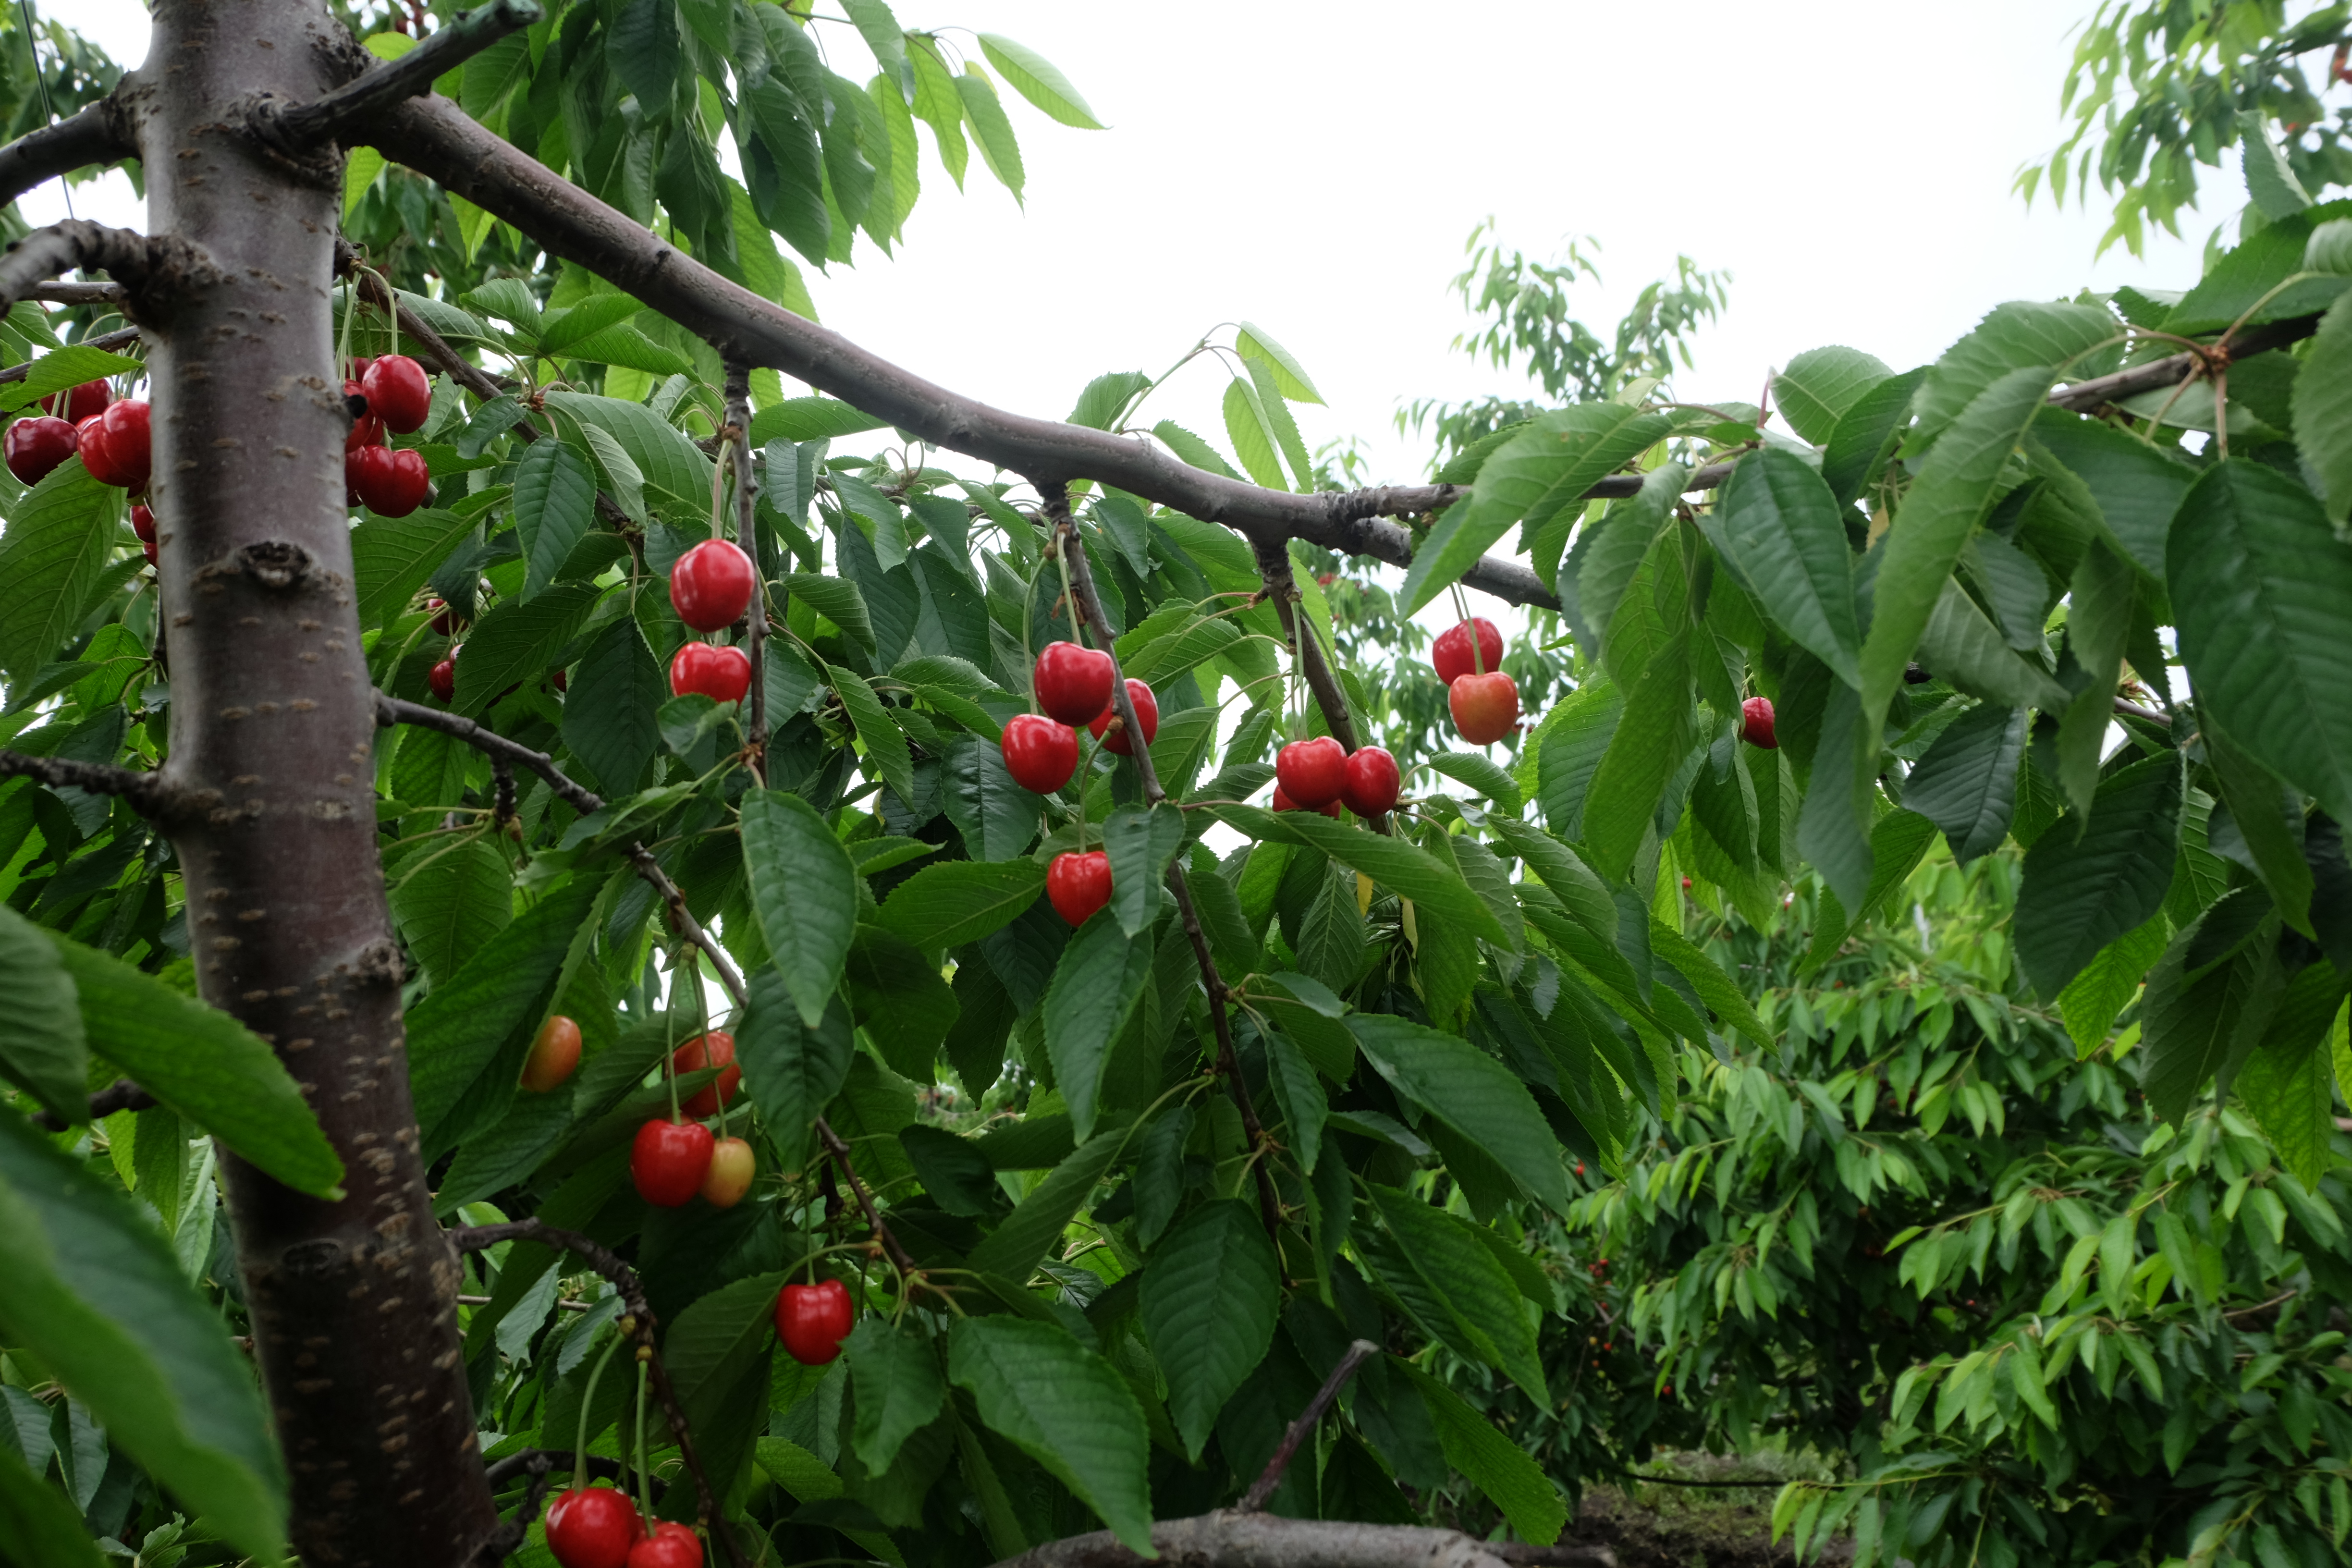
cherry, plant, sky, fruit, natural foods, tree, berry, fruit tree, produce, flowering plant, shrub, terrestrial plant, twig, rose family, Superfruit, local food, cranberry, garden, nightshade family, palm tree, evergreen, rose order, Myrtle family, kiwifruit, acerola family, solanum, oleaster, ebony trees and persimmons